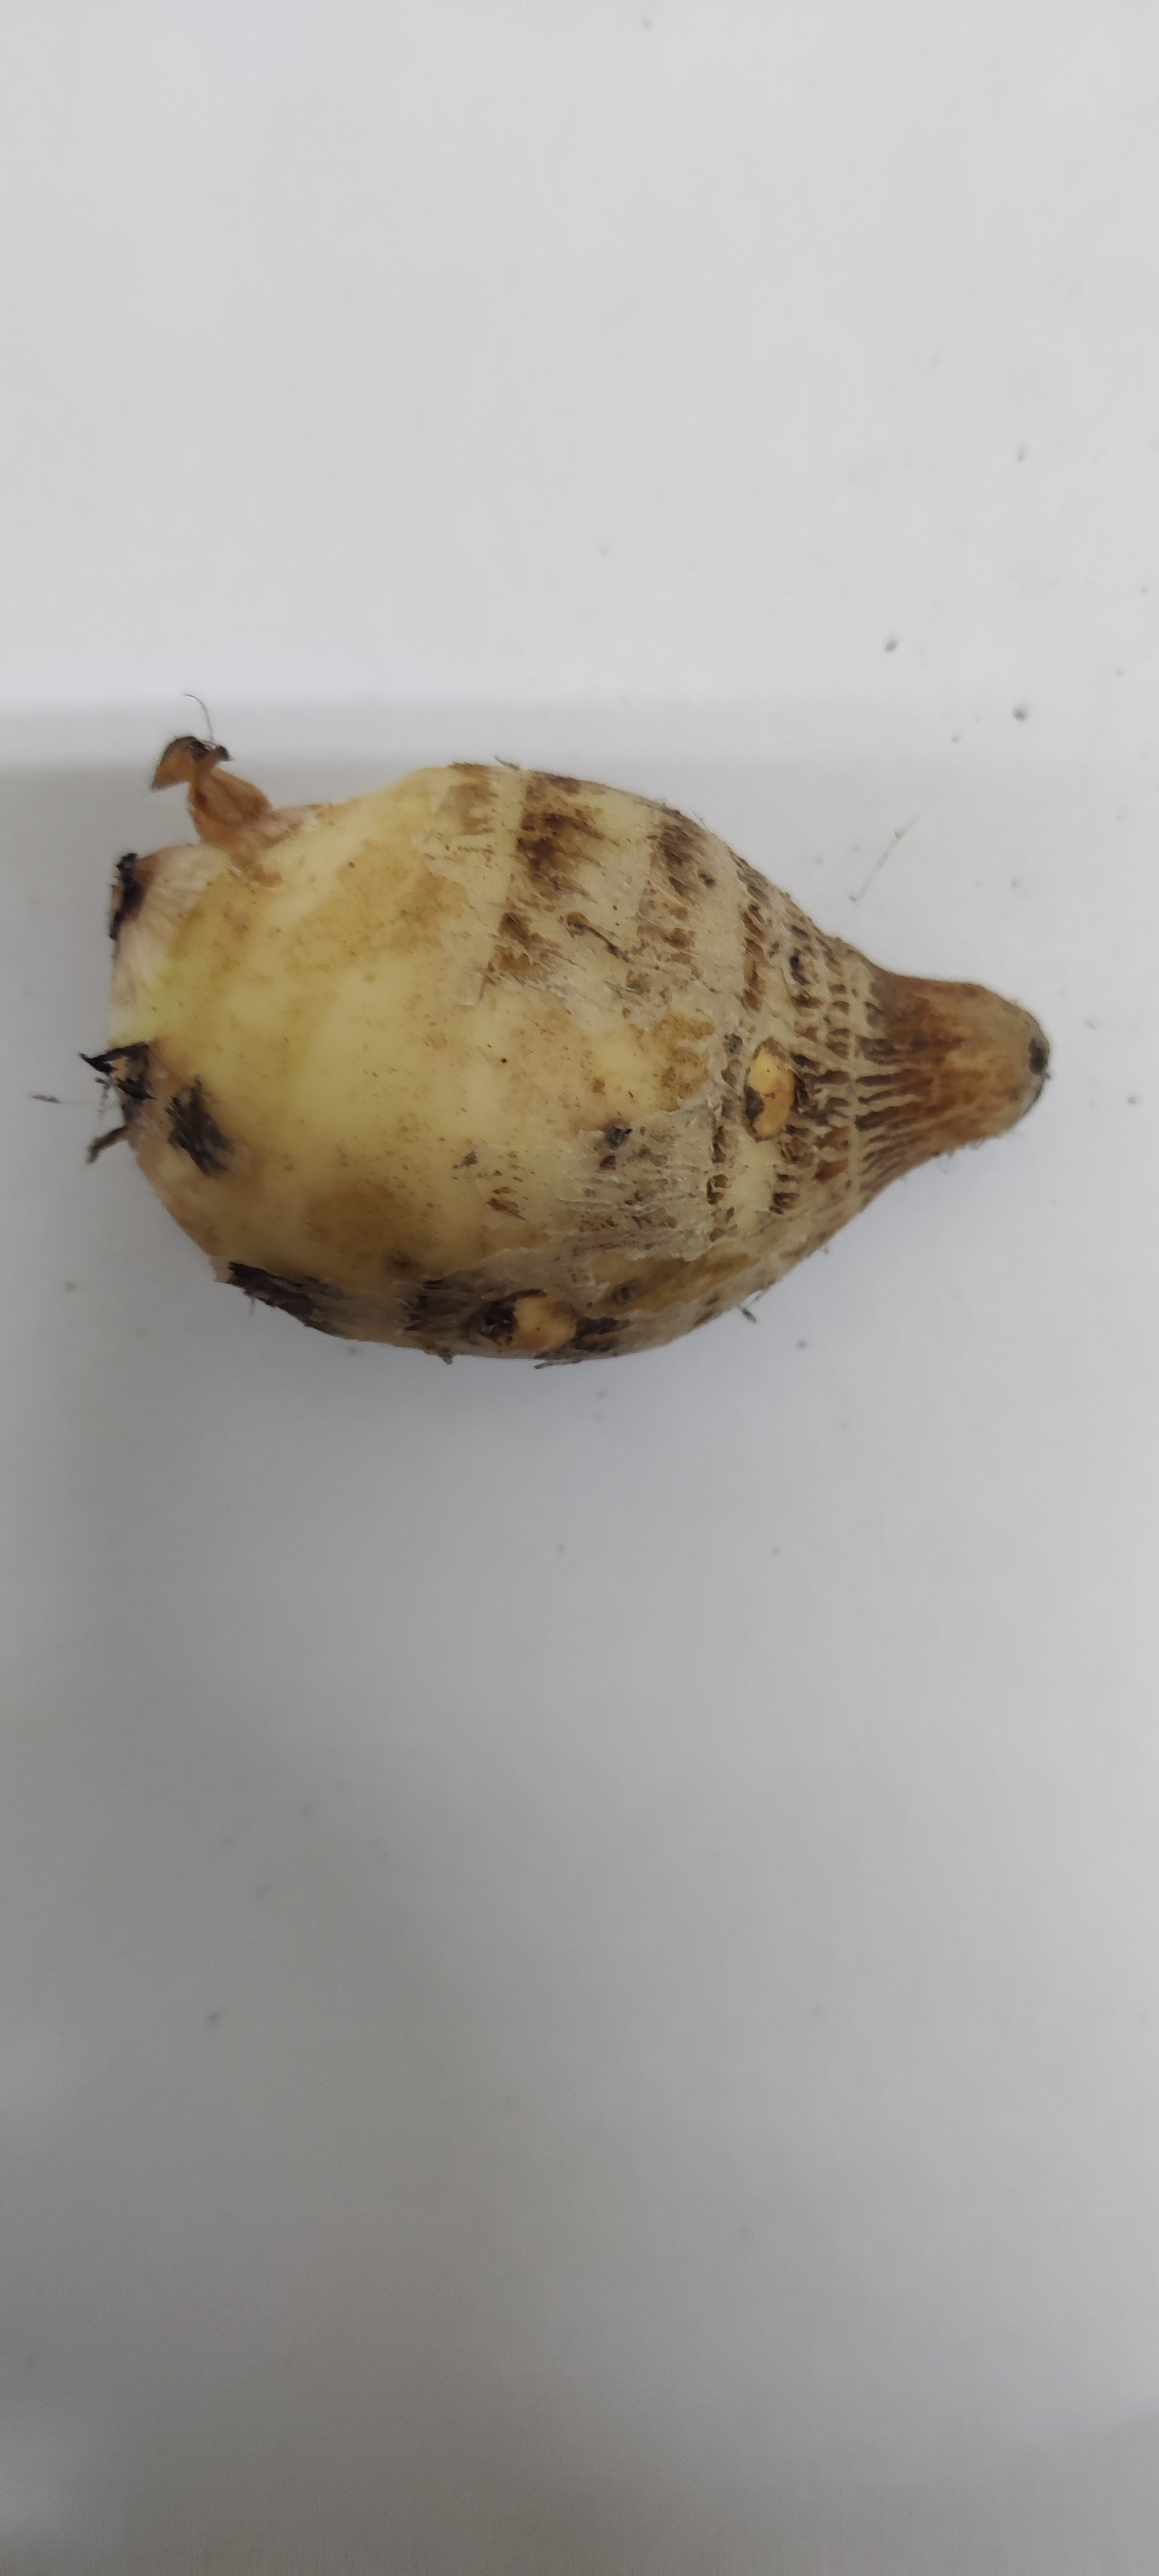
Crop: Taro root
Condition: Fresh